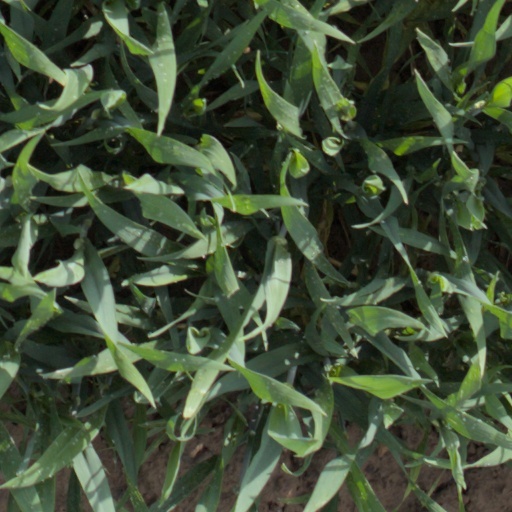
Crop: wheat